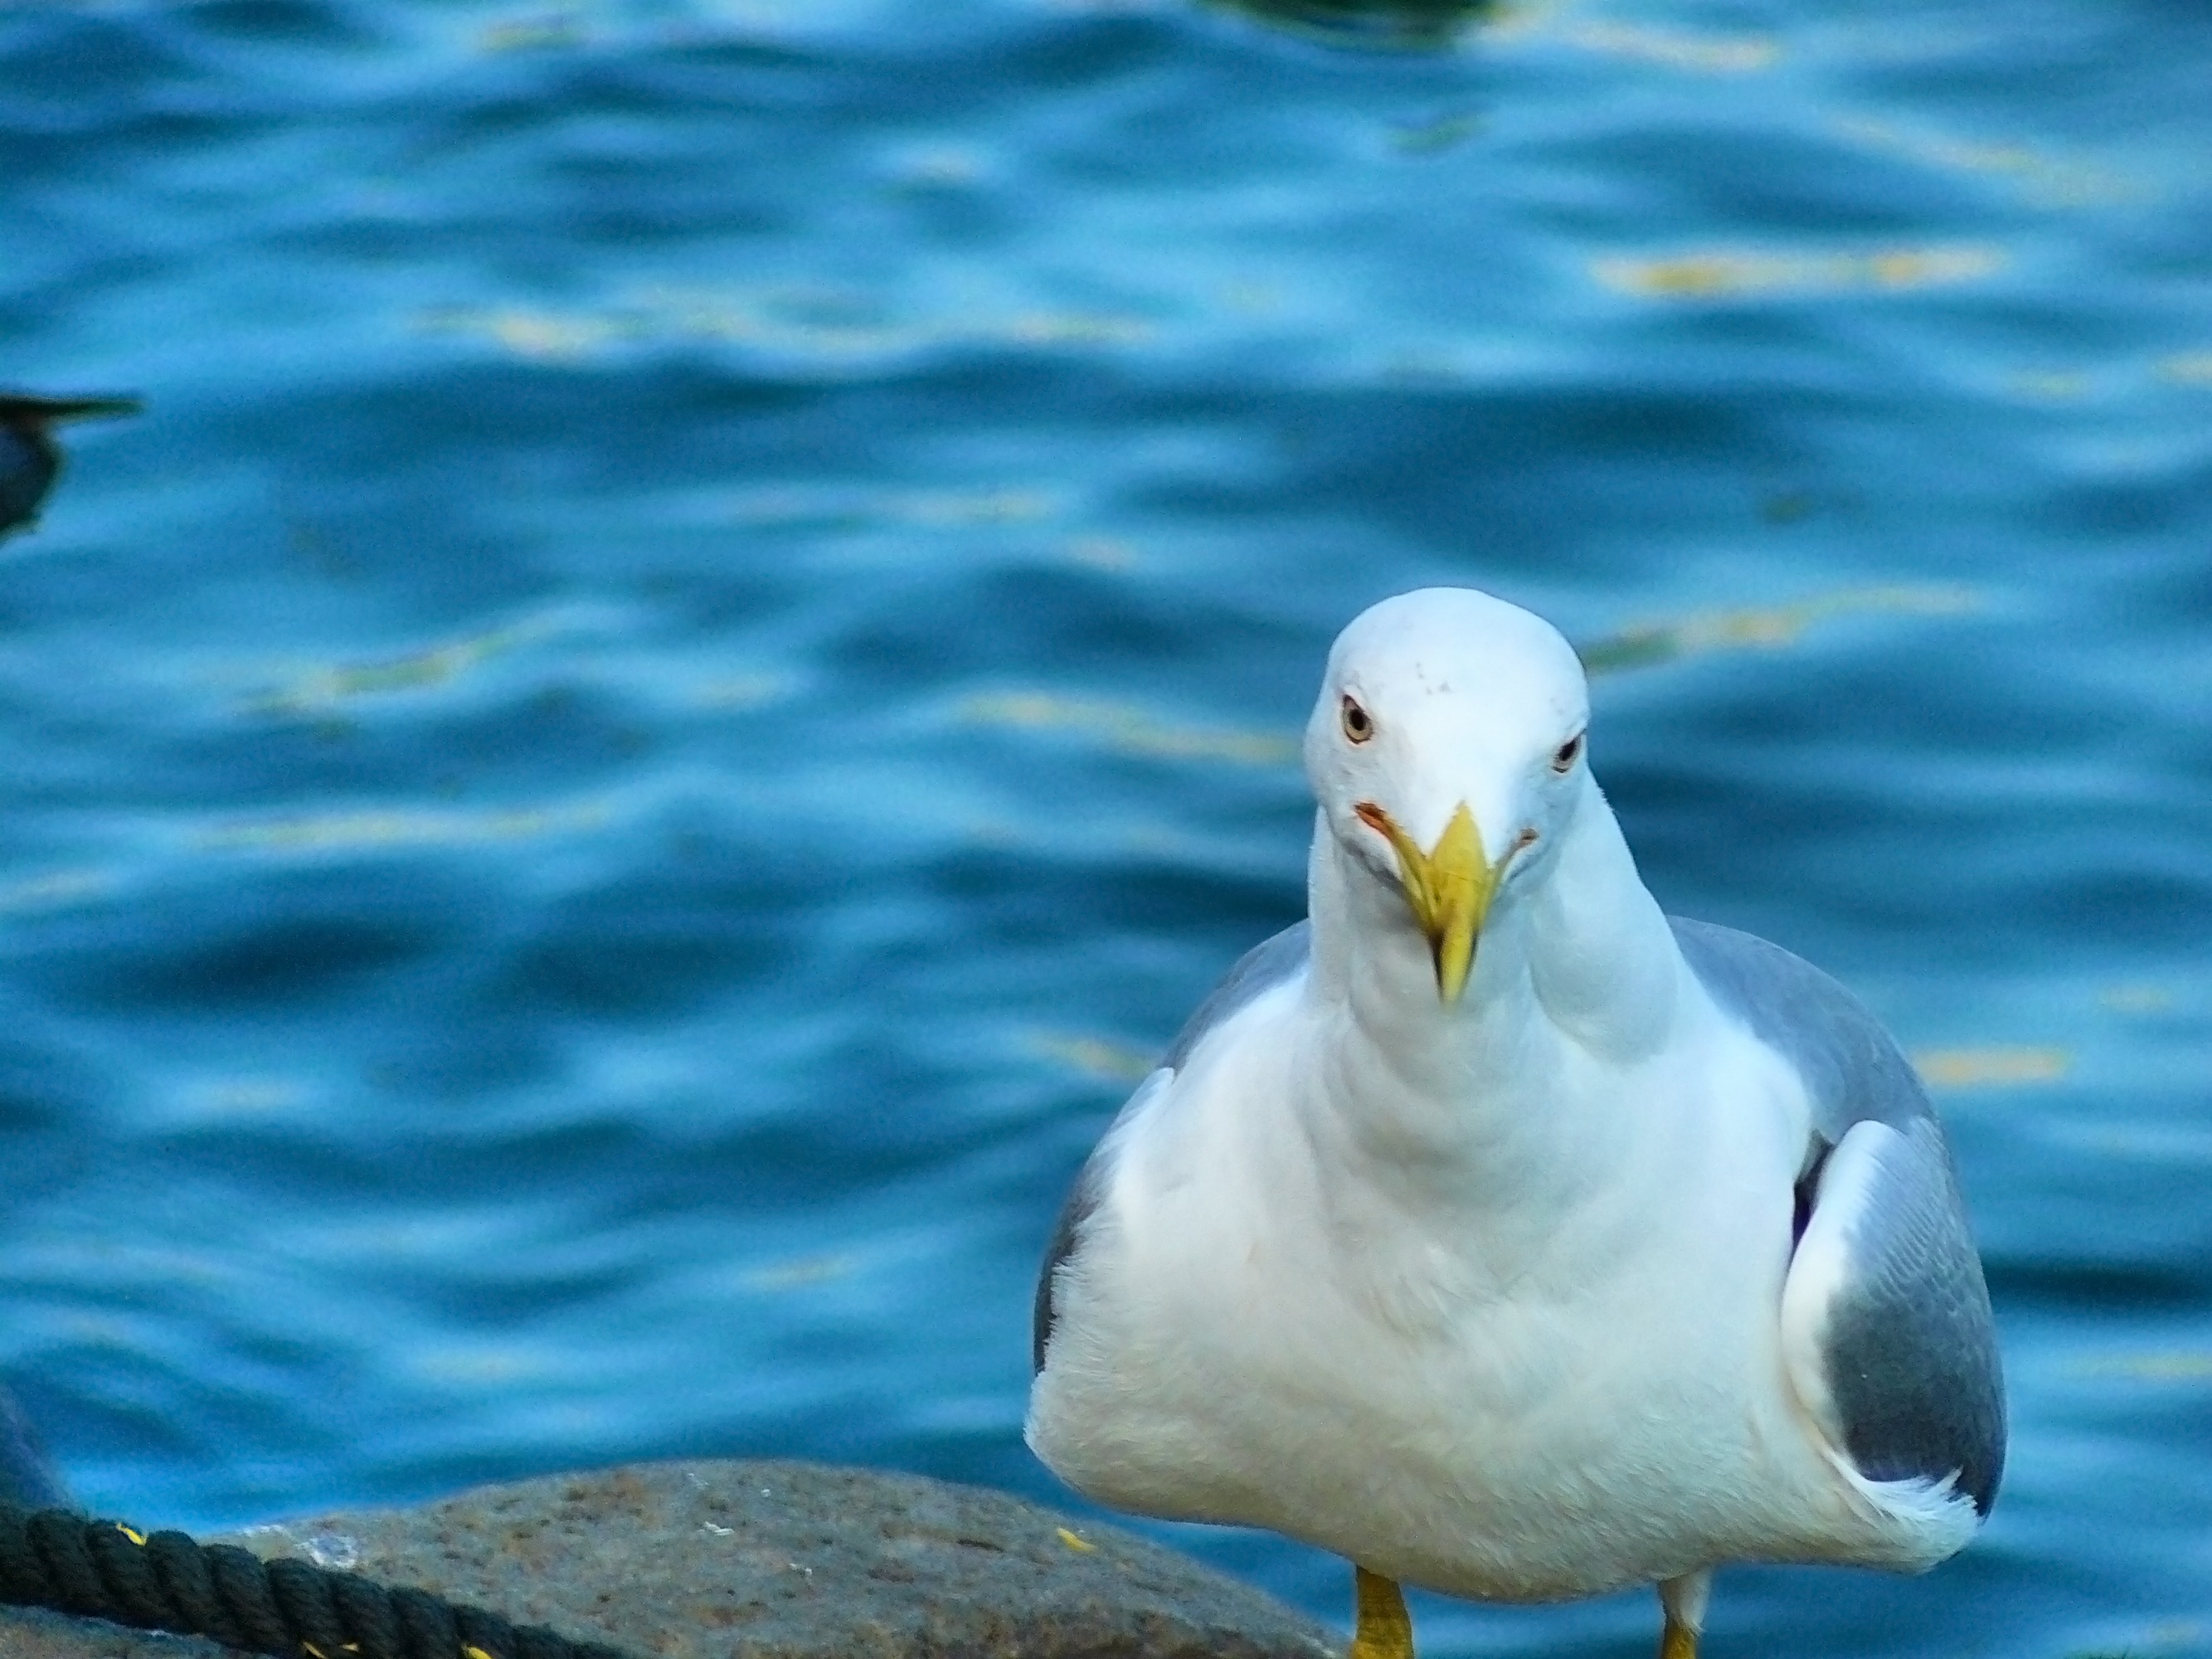
sea, water, bird, city, seabird, seagull, gull, beak, harbor, fauna, spain, seagulls, vertebrate, albatross, water bird, charadriiformes, european herring gull